Diego Forlán

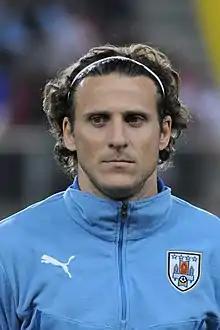
Forlán lining up for Uruguay in 2014

Diego Forlán Corazo (born 19 May 1979) is a Uruguayan professional football manager and former player who played as a striker. Regarded as one of the best forwards of his generation, Forlán is a two-time winner of both the Pichichi Trophy and the European Golden Shoe at club level. With the Uruguay national team, he had individual success at the 2010 FIFA World Cup, finishing as joint top scorer with five goals, winning the goal of the tournament, and winning the Golden Ball as the tournament's best player.